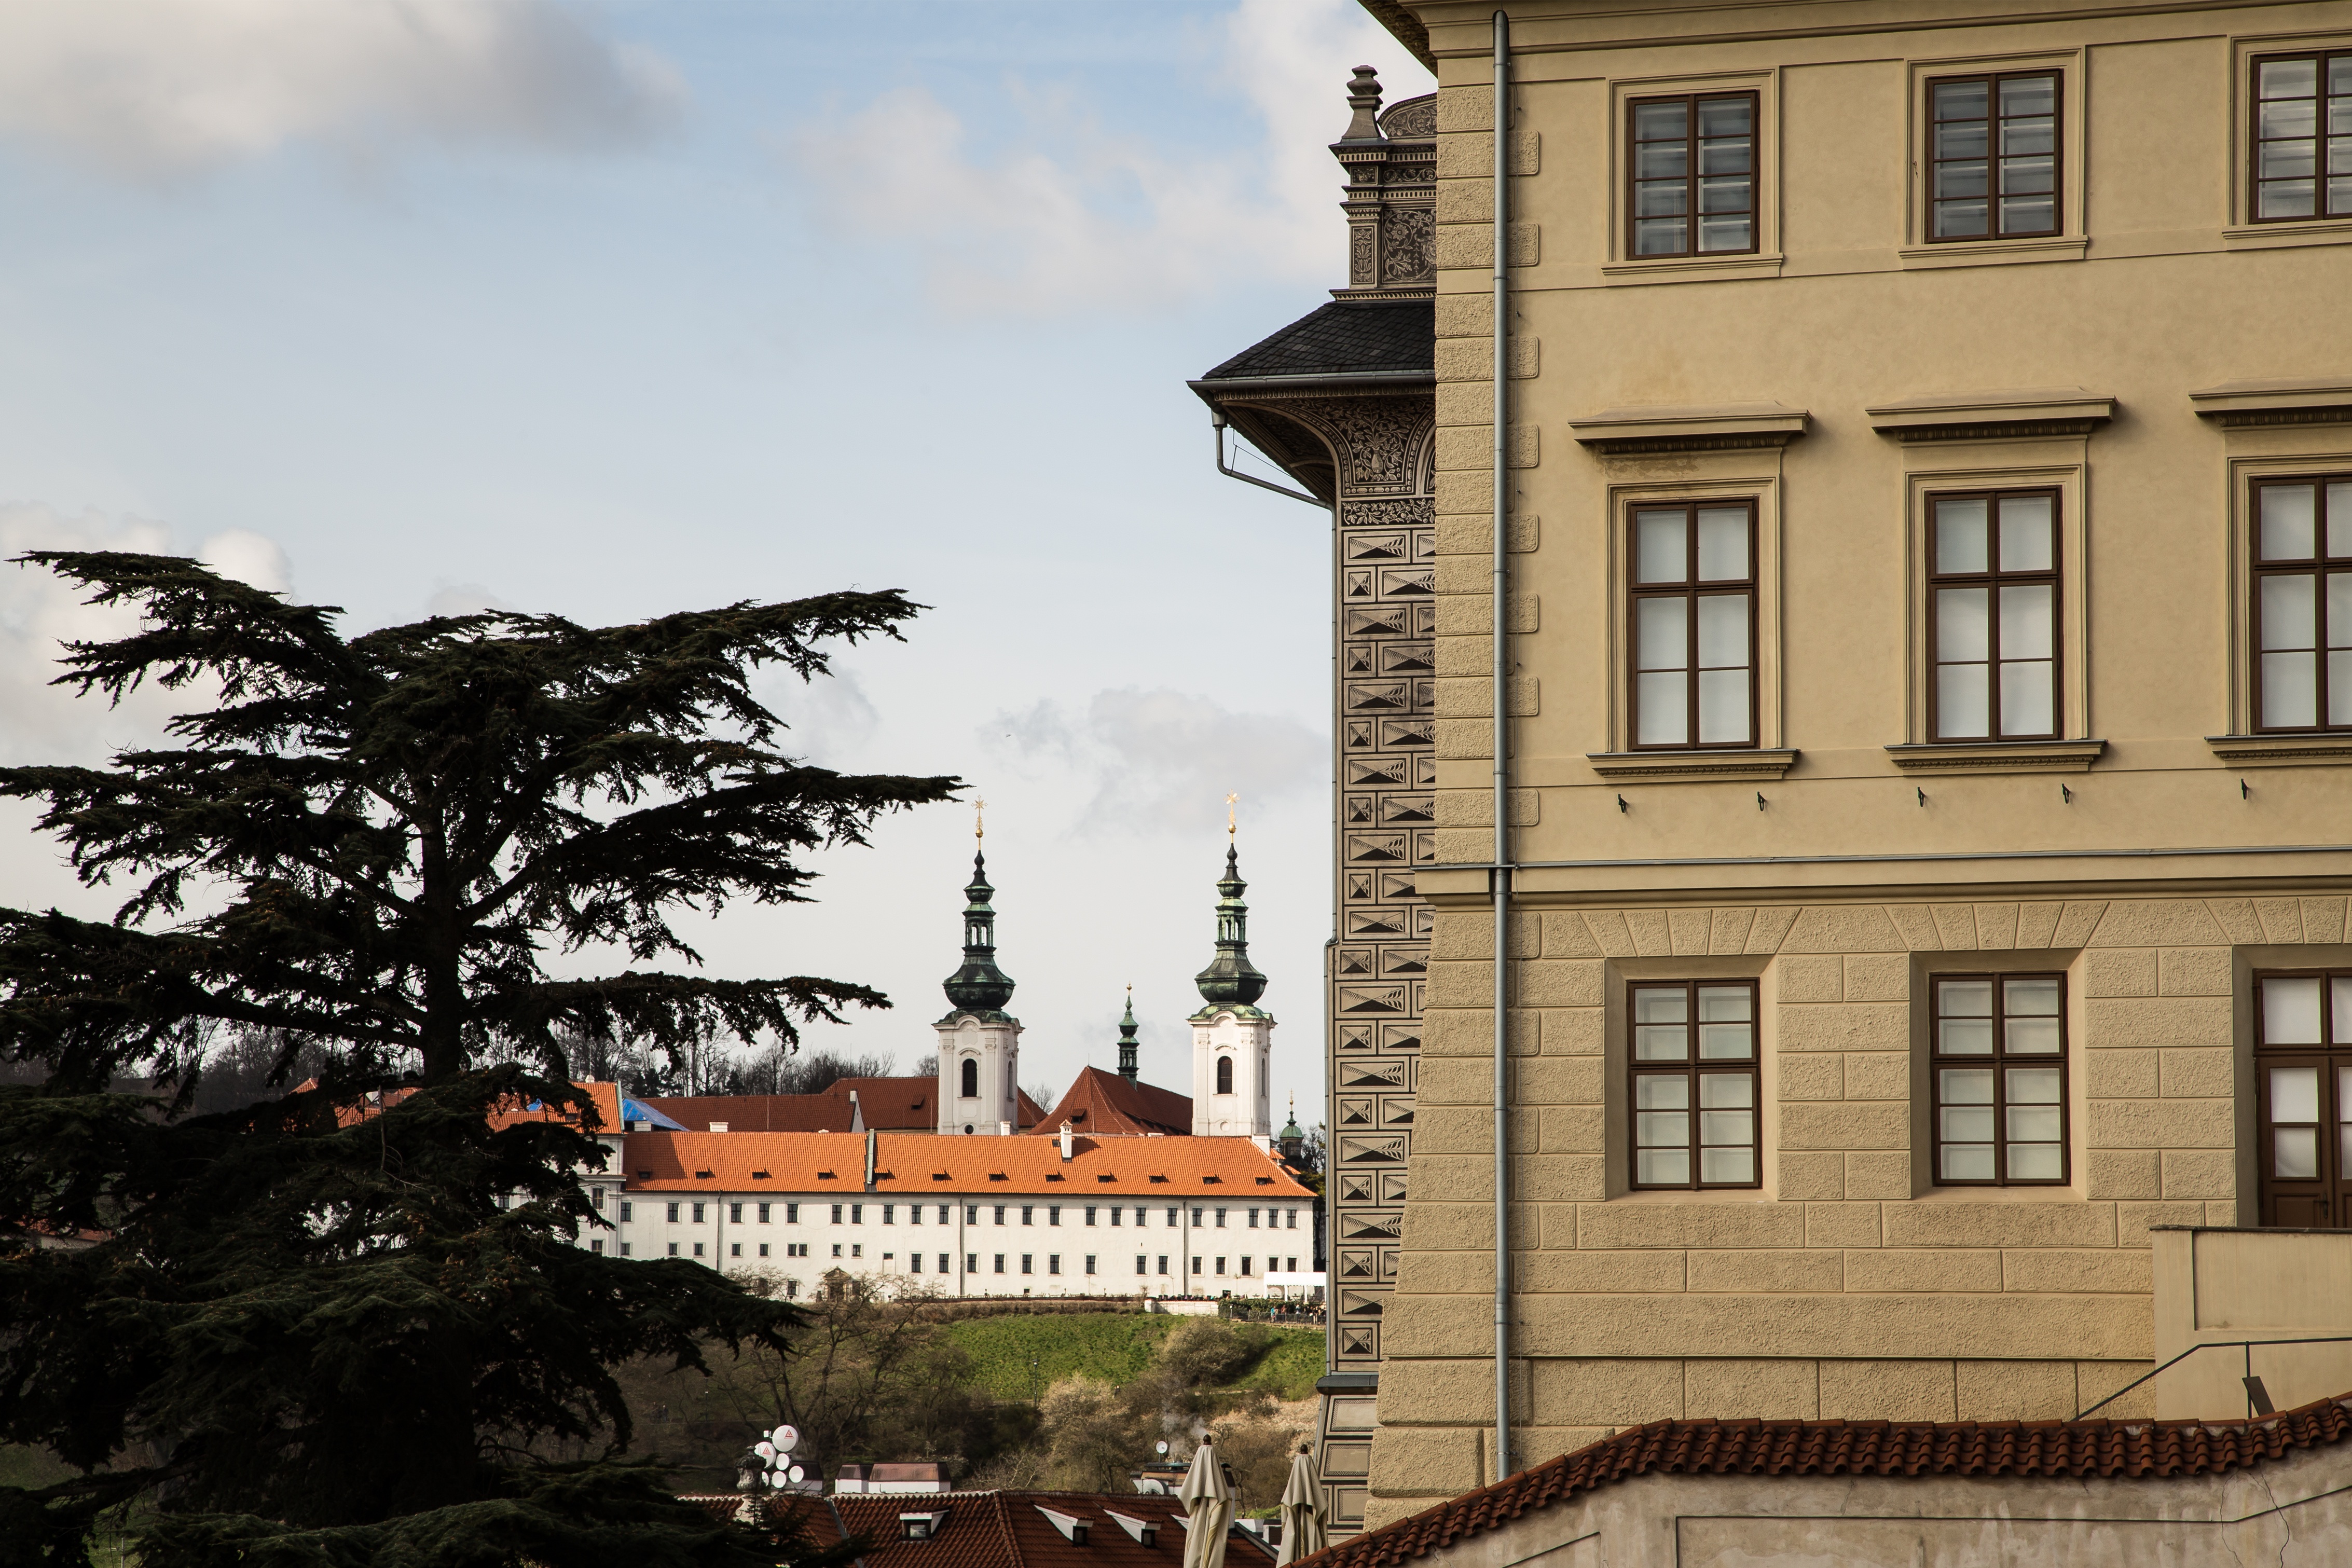
architecture, mansion, house, town, building, palace, city, home, tower, landmark, facade, prague, capital, monastery, estate, historically, czech republic, neighbourhood, housewife, urban area, golden city